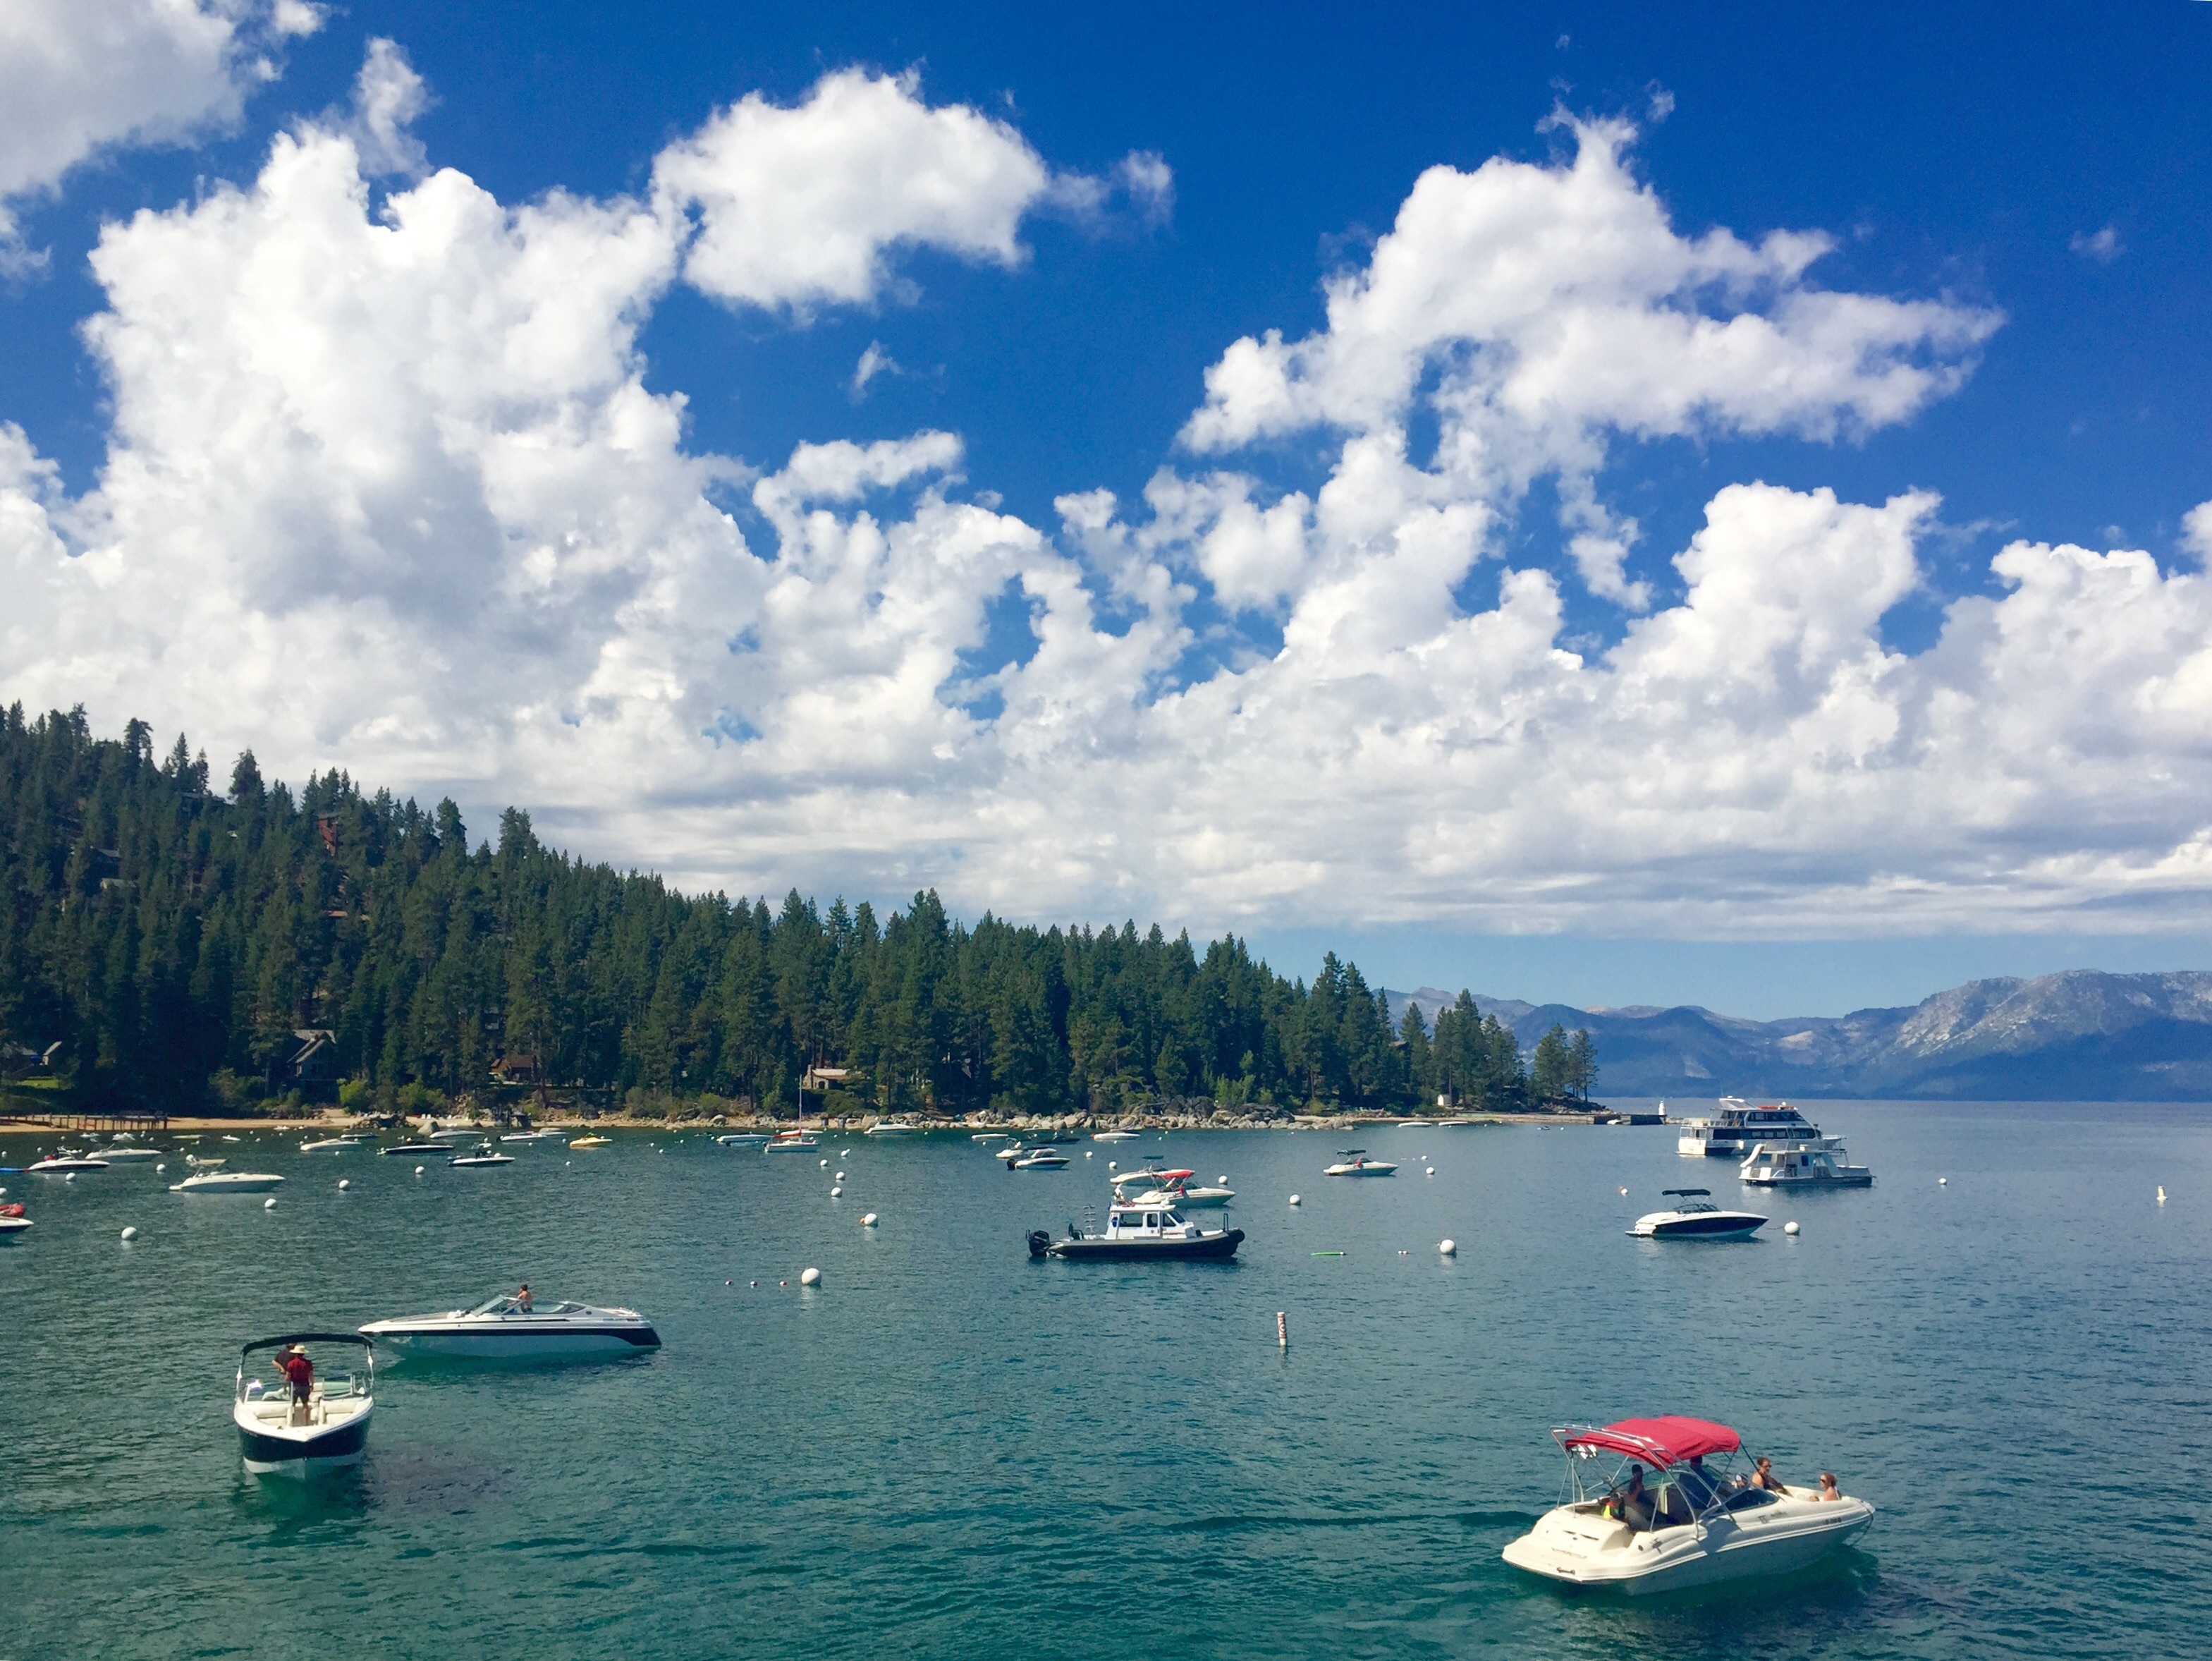
sea, coast, cloud, boat, lake, vehicle, bay, fjord, boating, watercraft, loch